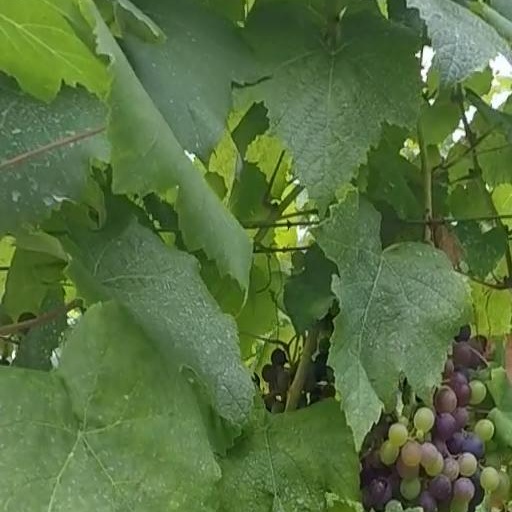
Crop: grape